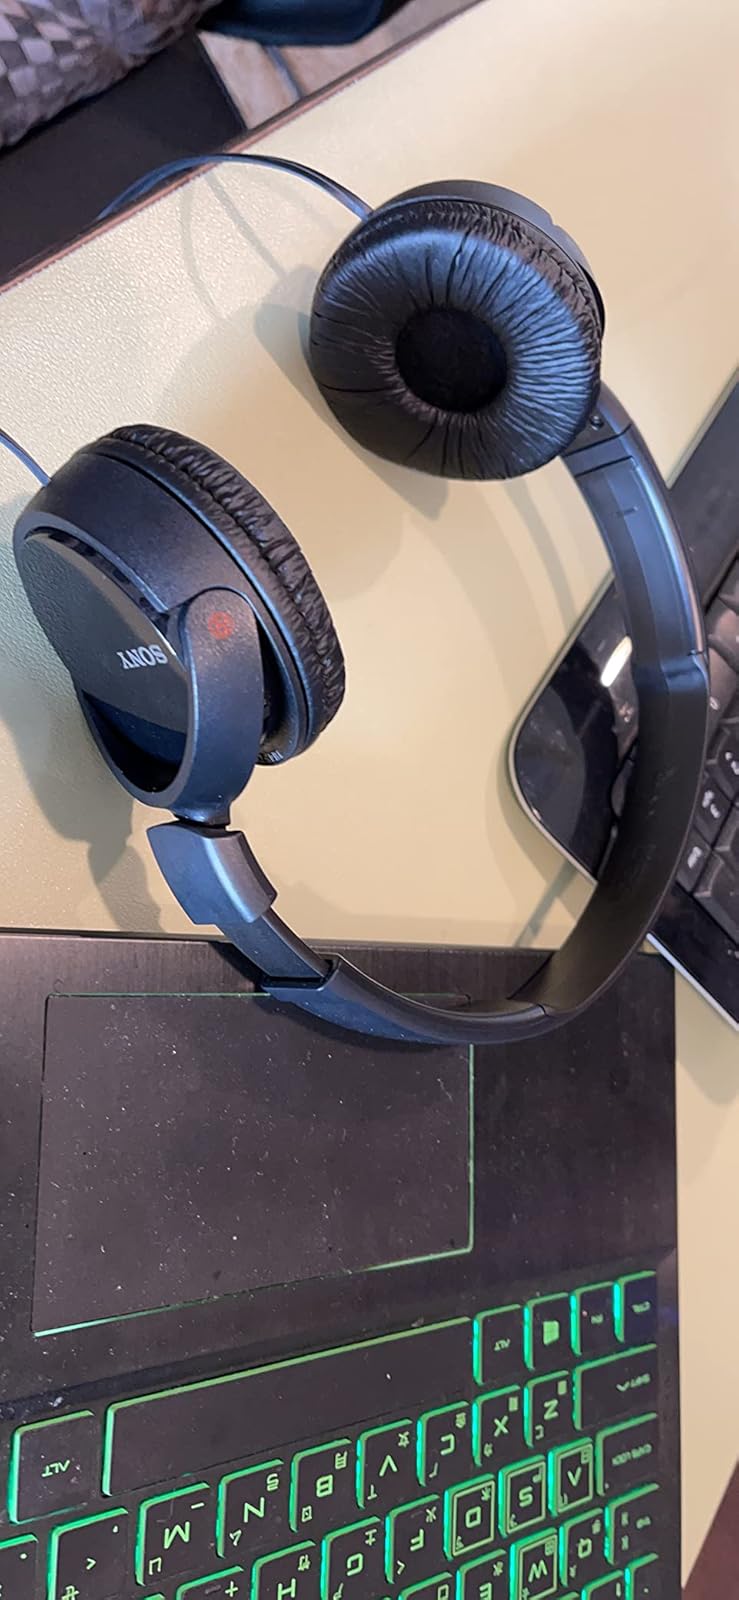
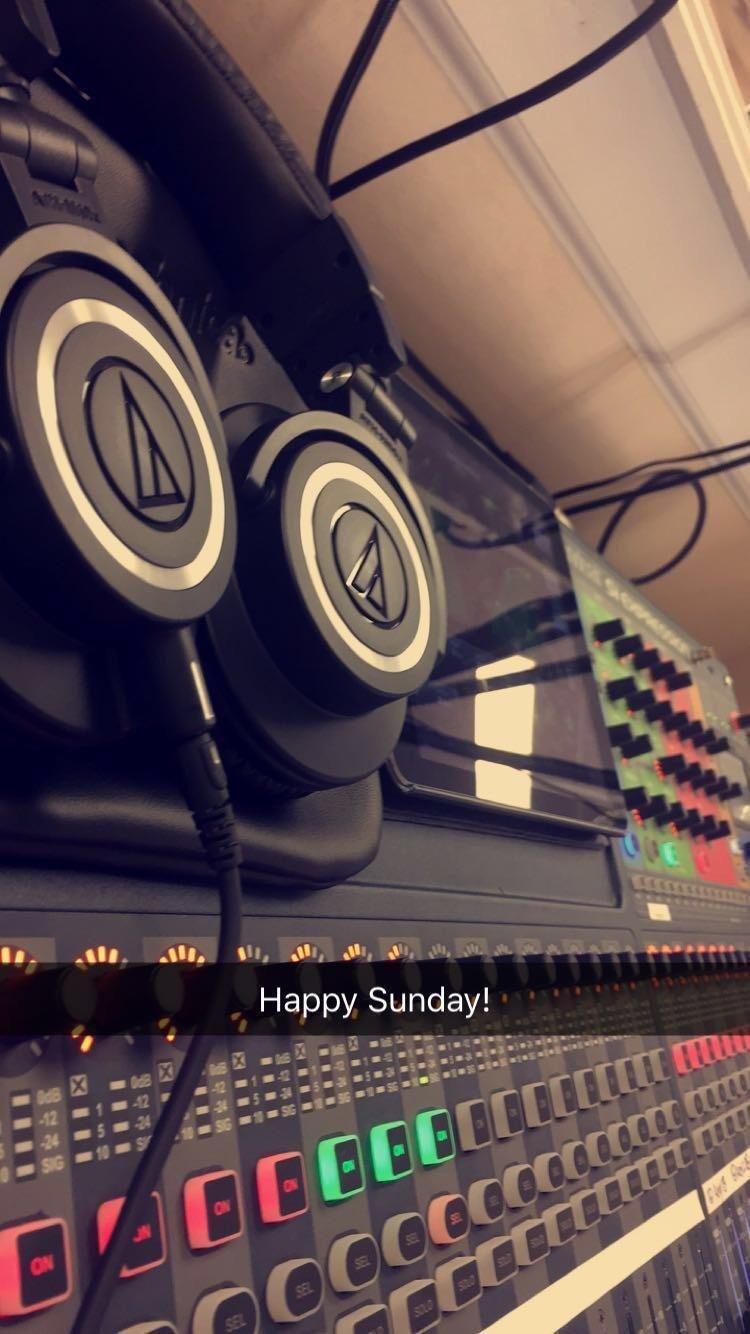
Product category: headphones
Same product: no